Demographics of Seychelles

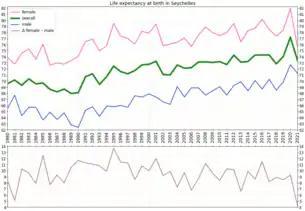
Life expectancy in Seychelles

Predominantly creole (mainly of East African and Malagasy heritage); also French, Indian, Chinese, and Arab populations